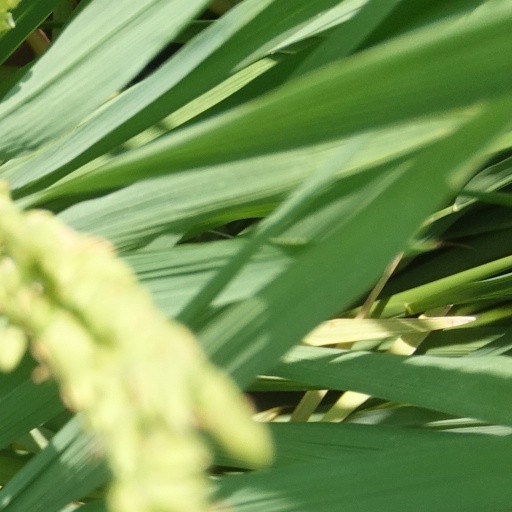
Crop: rice